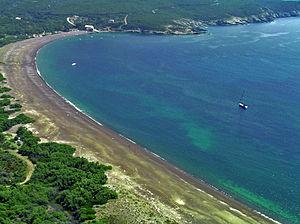
Calenzana - L'Argentella vue aérienne
Luzzipeo est un village épars constituant la façade maritime de Calenzana, commune française située dans le département de la Haute-Corse et la région Corse.
Calenzana est une commune française située dans la circonscription départementale de la Haute-Corse et le territoire de la collectivité de Corse. Elle appartient à l'ancienne piève d'Olmia, en Balagne.
La baie de Crovani est située sur la façade occidentale de la Corse, entre Galéria et Calvi, à proximité de la localité éparse de Luzzipeo.